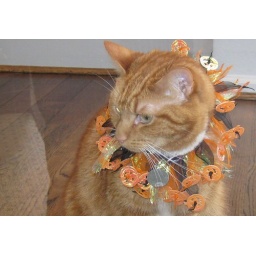
Halloween kitty gracing the display window of a store in Asheville.